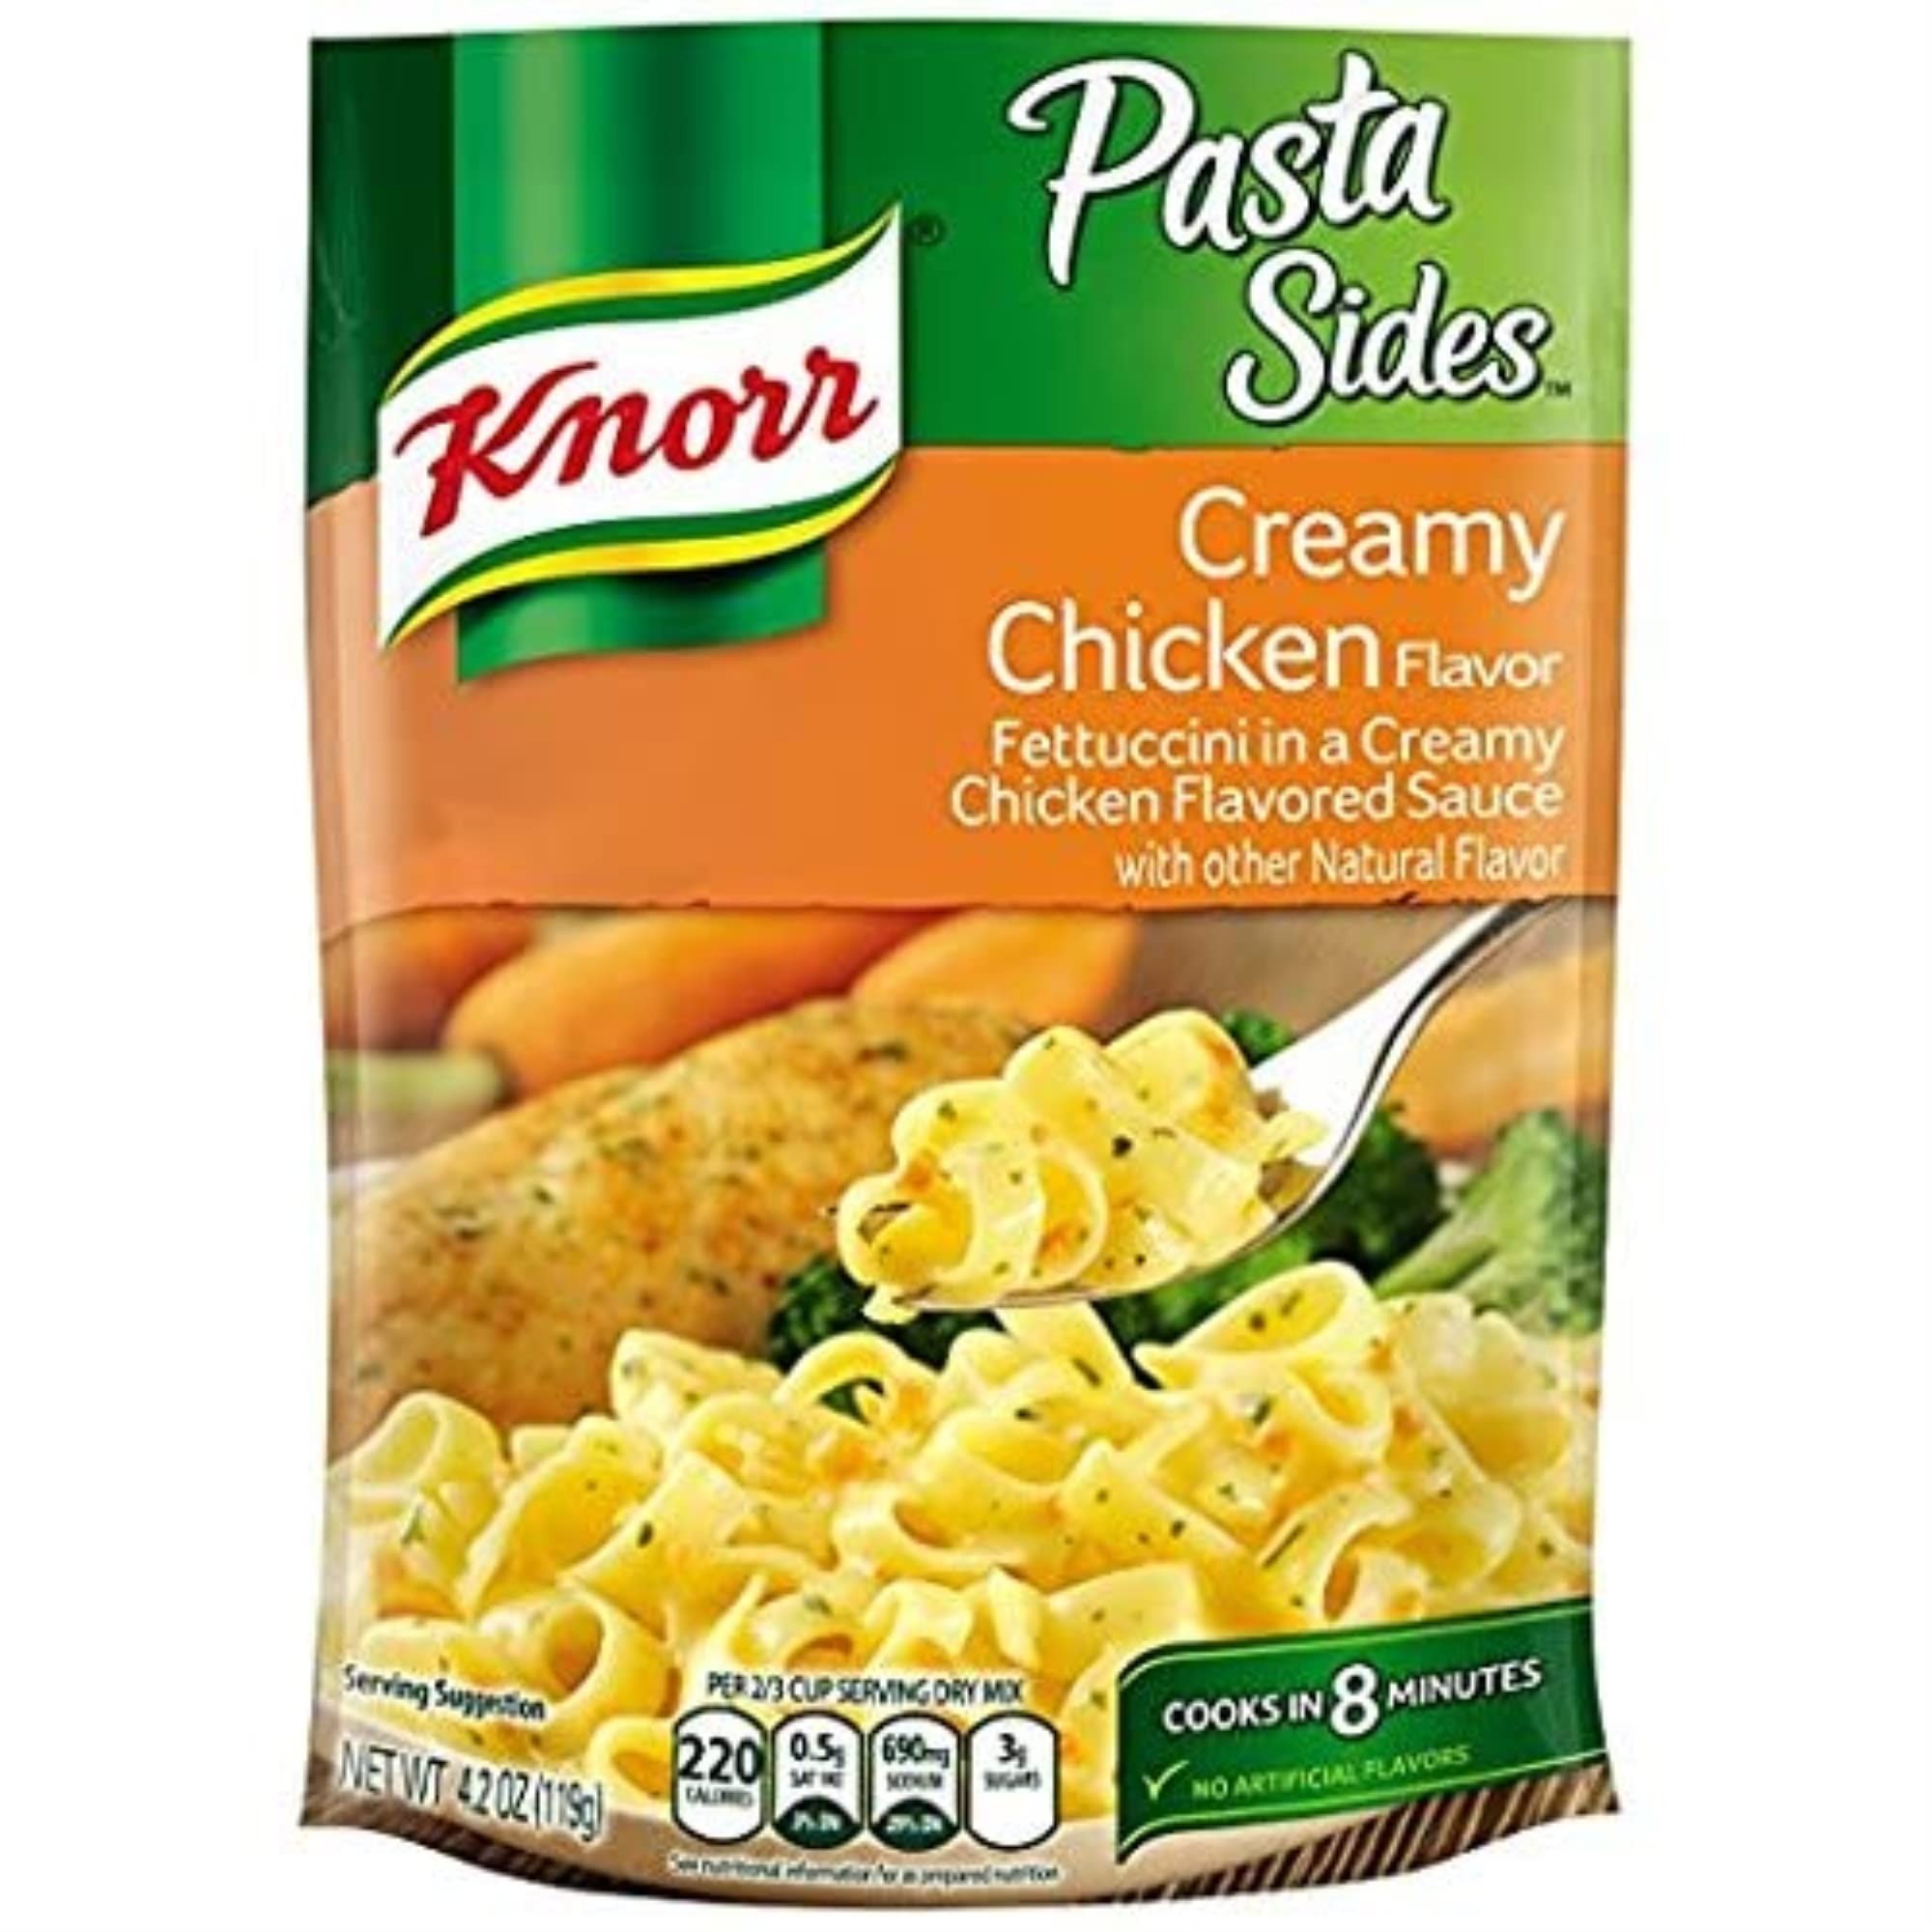
Item Name: KNORR Pasta Sides, Creamy Chicken, 4.2 oz
Value: 16.8
Unit: Ounce

Price: 1